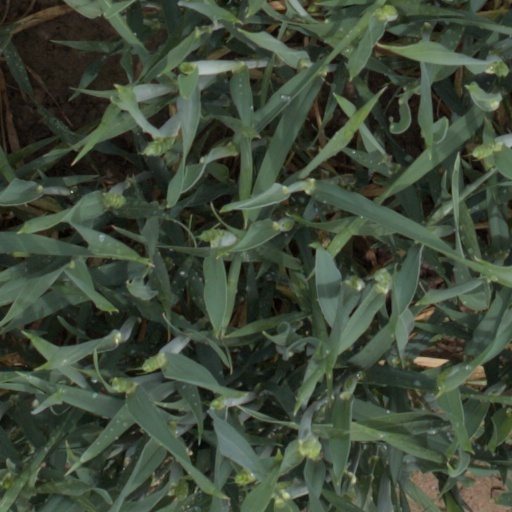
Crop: wheat